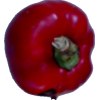
Label: red_pepper